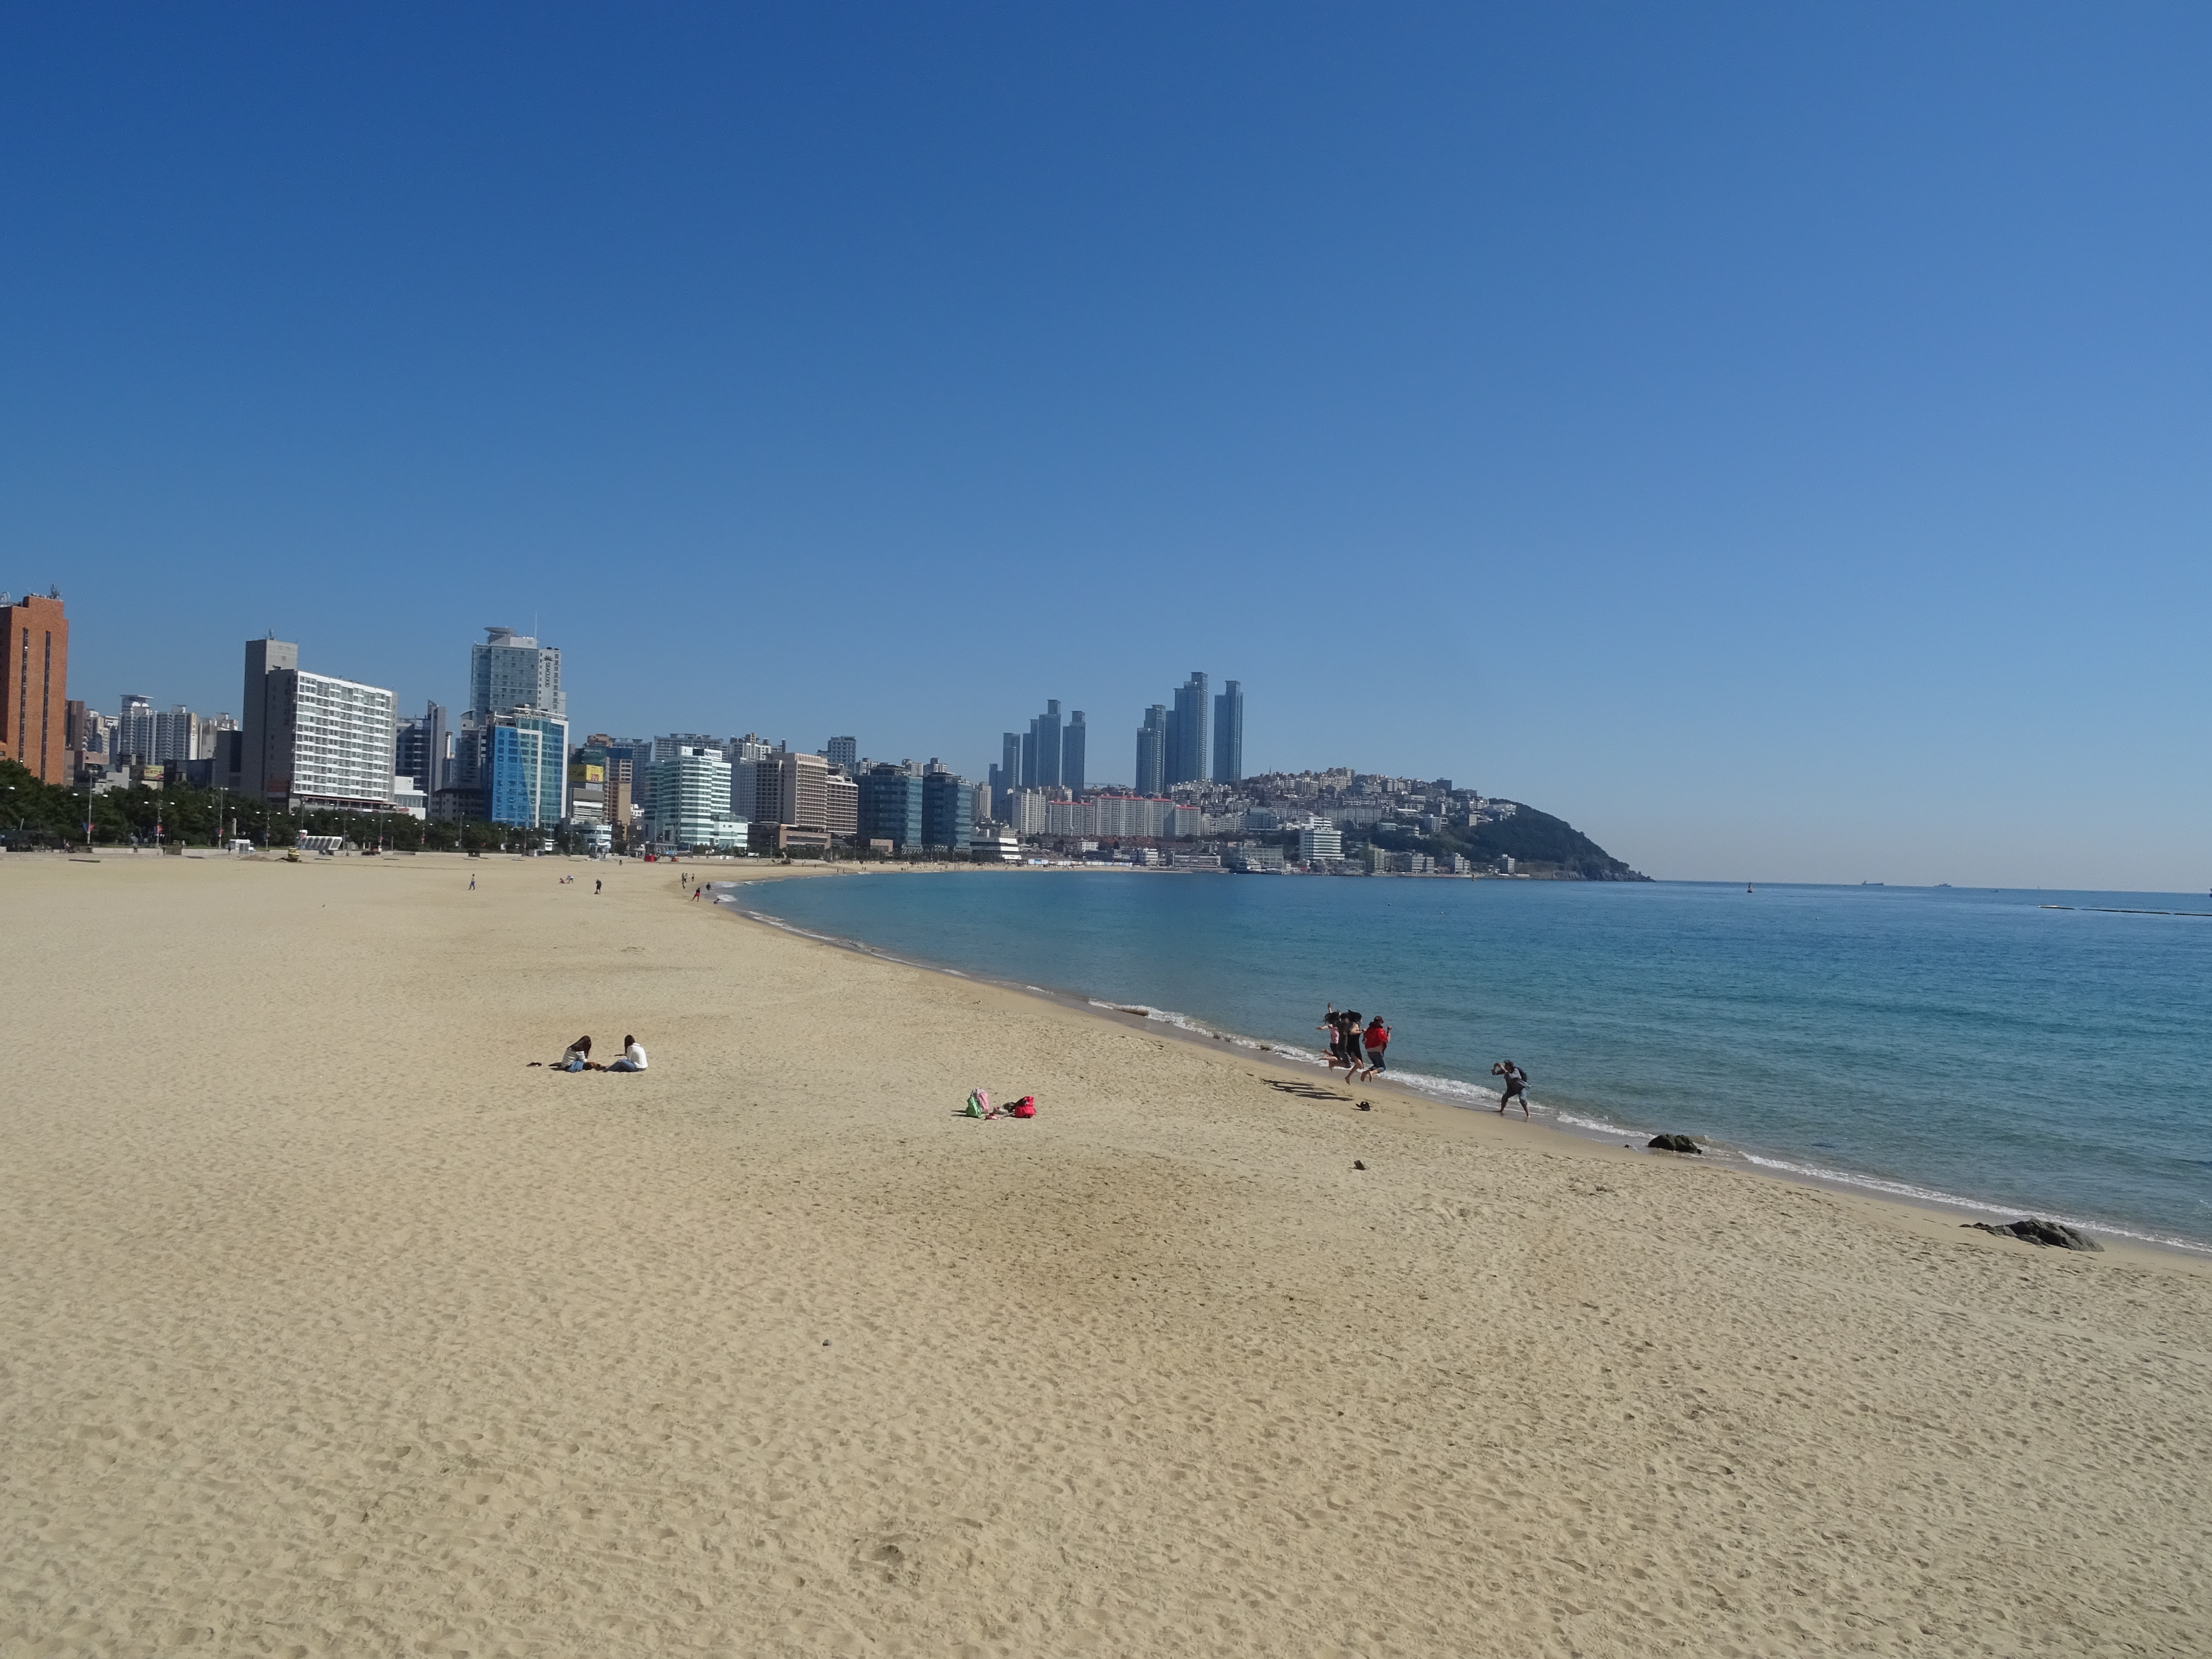
beach, landscape, sea, coast, sand, ocean, horizon, shore, walkway, vacation, bay, body of water, sandy, busan, cape, bathing beach, haeundae beach, take pictures